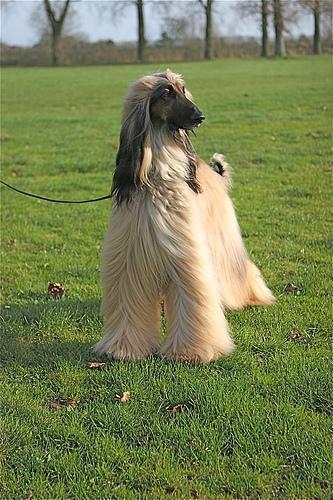
Afghan_hound